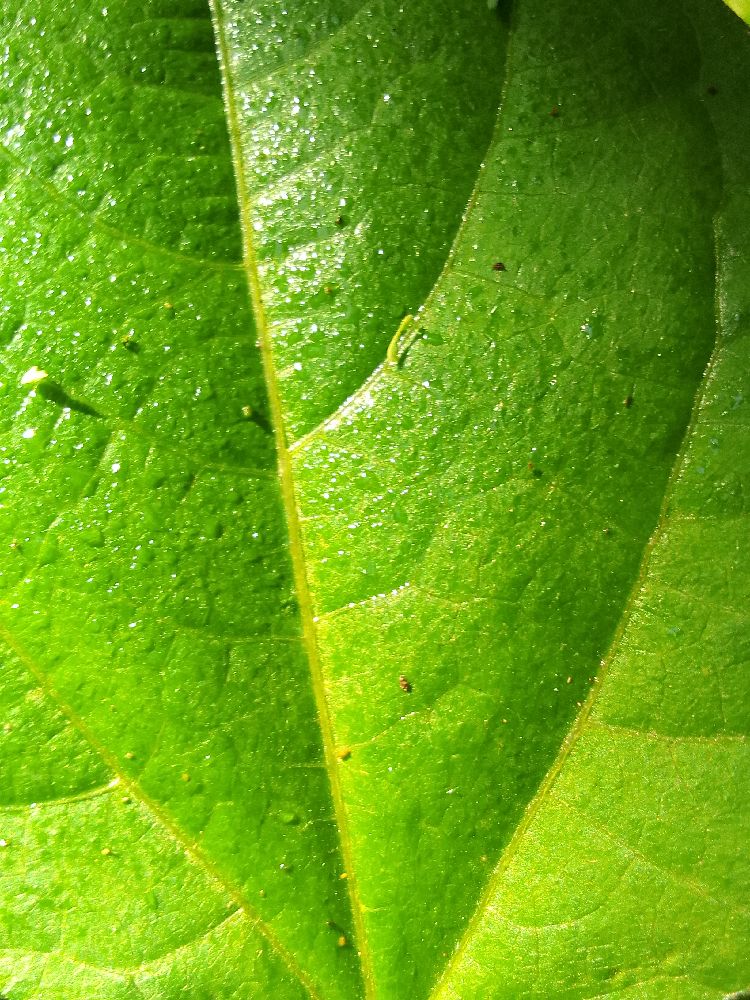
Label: healthy